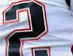
Number: 2